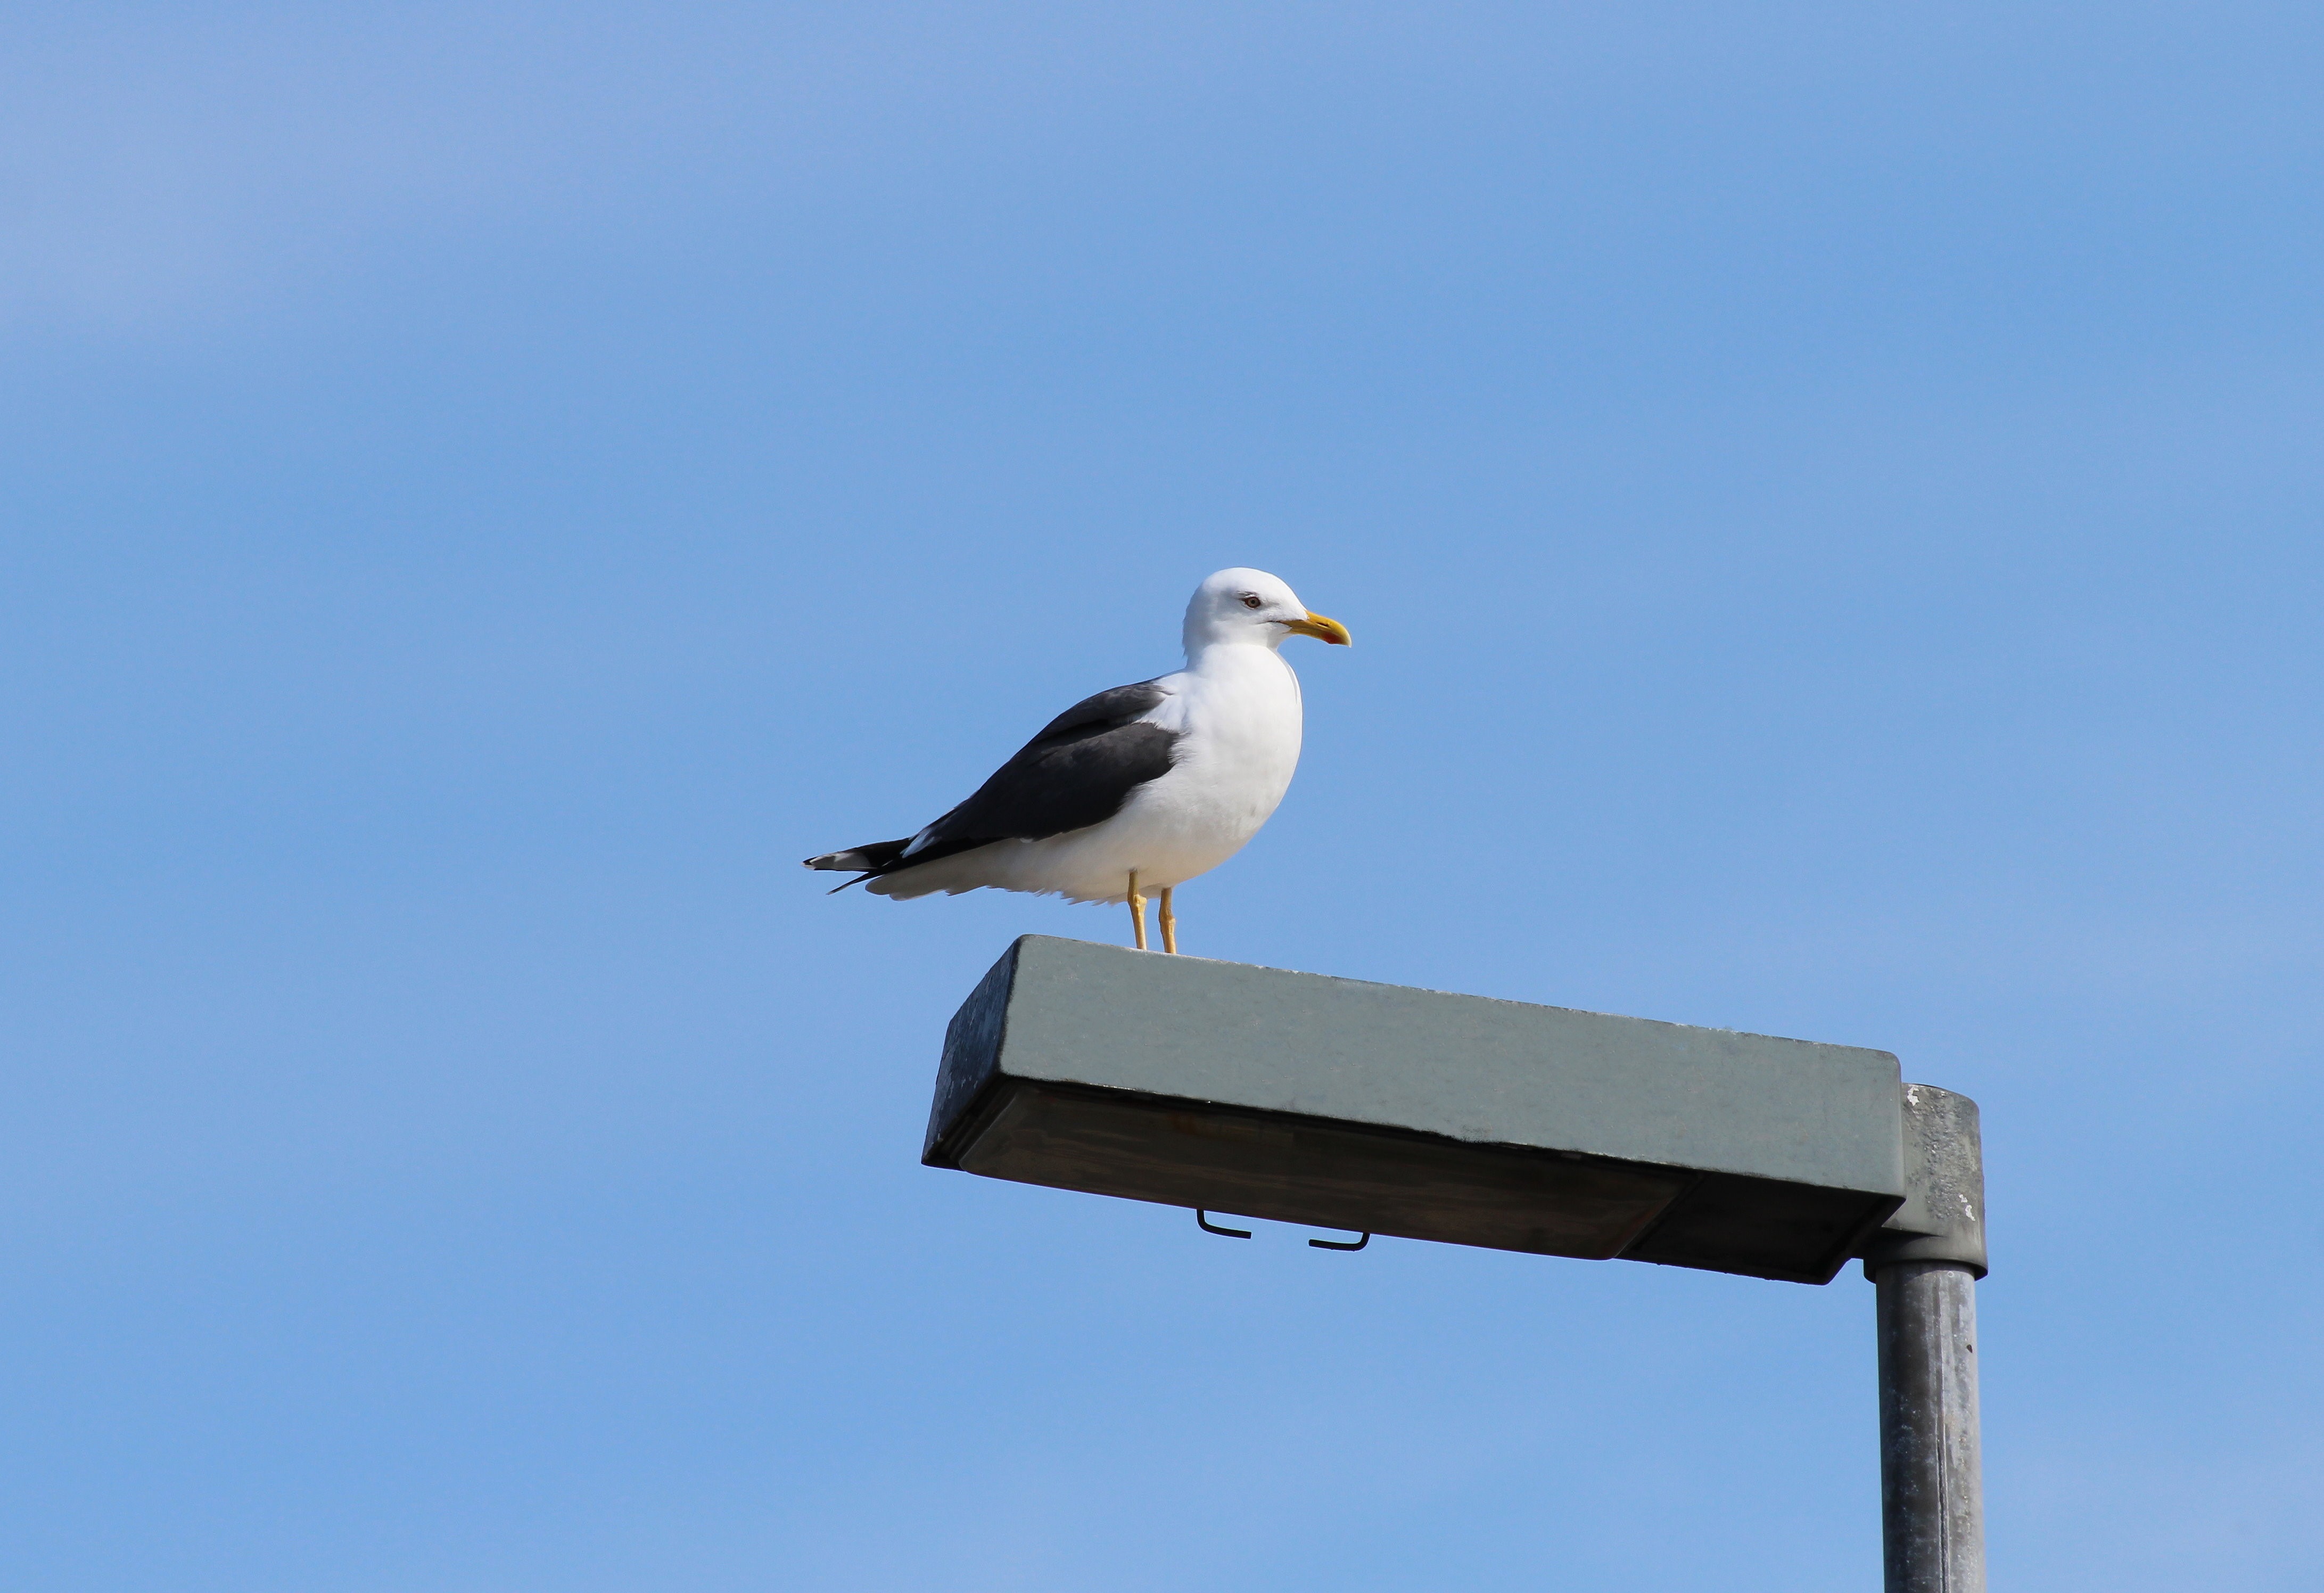
bird, wing, animal, seabird, gull, beak, fauna, gulls, vertebrate, species, herring gull, larus argentatus, large gull, charadriiformes, perching bird